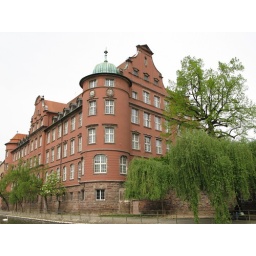
A building in Strasbourg seen from our river cruise